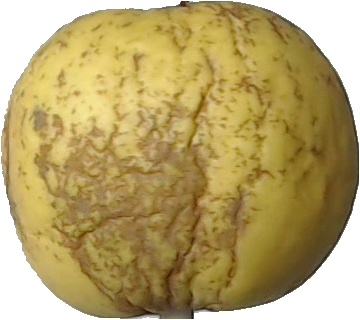
Label: apple_golden_1